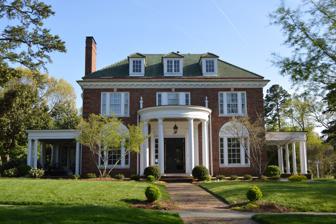
Building: Lucy and J. Vassie Wilson House
Country: United States of America
Year built: 1926
Historic house in North Carolina, United States United States historic place Lucy and J. Vassie Wilson House U.S. National Register of Historic Places U.S. Historic district Contributing property Front Show map of North Carolina Show map of the United States Location 425 Hillcrest Dr., High Point, North Carolina Coordinates 35°58′26″N 80°1′39″W / 35.97389°N 80.02750°W / 35.97389; -80.02750 Area less than one acre Built 1926 ( 1926 ) Architect Fred B. Klein Architectural style Colonial Revival NRHP reference No. 05000378 Added to NRHP May 4, 2005 Lucy and J. Vassie Wilson House is a historic home located at High Point , Guilford County, North Carolina . It was built in 1926, and is a two-story, three-bay, Colonial Revival -style brick dwelling. It has a tile hipped roof, porte-cochère , and features a semicircular columned porch supported by four columns with stylized Corinthian order capitals. Also on the property is a contributing three-car brick garage. It was listed on the National Register of Historic Places in 2005. It is located in the Uptown Suburbs Historic District . References